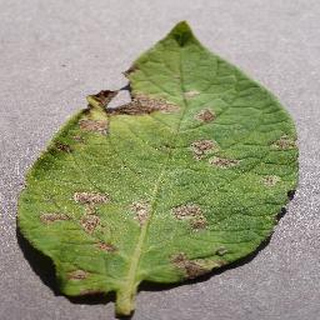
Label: potato_early_blight